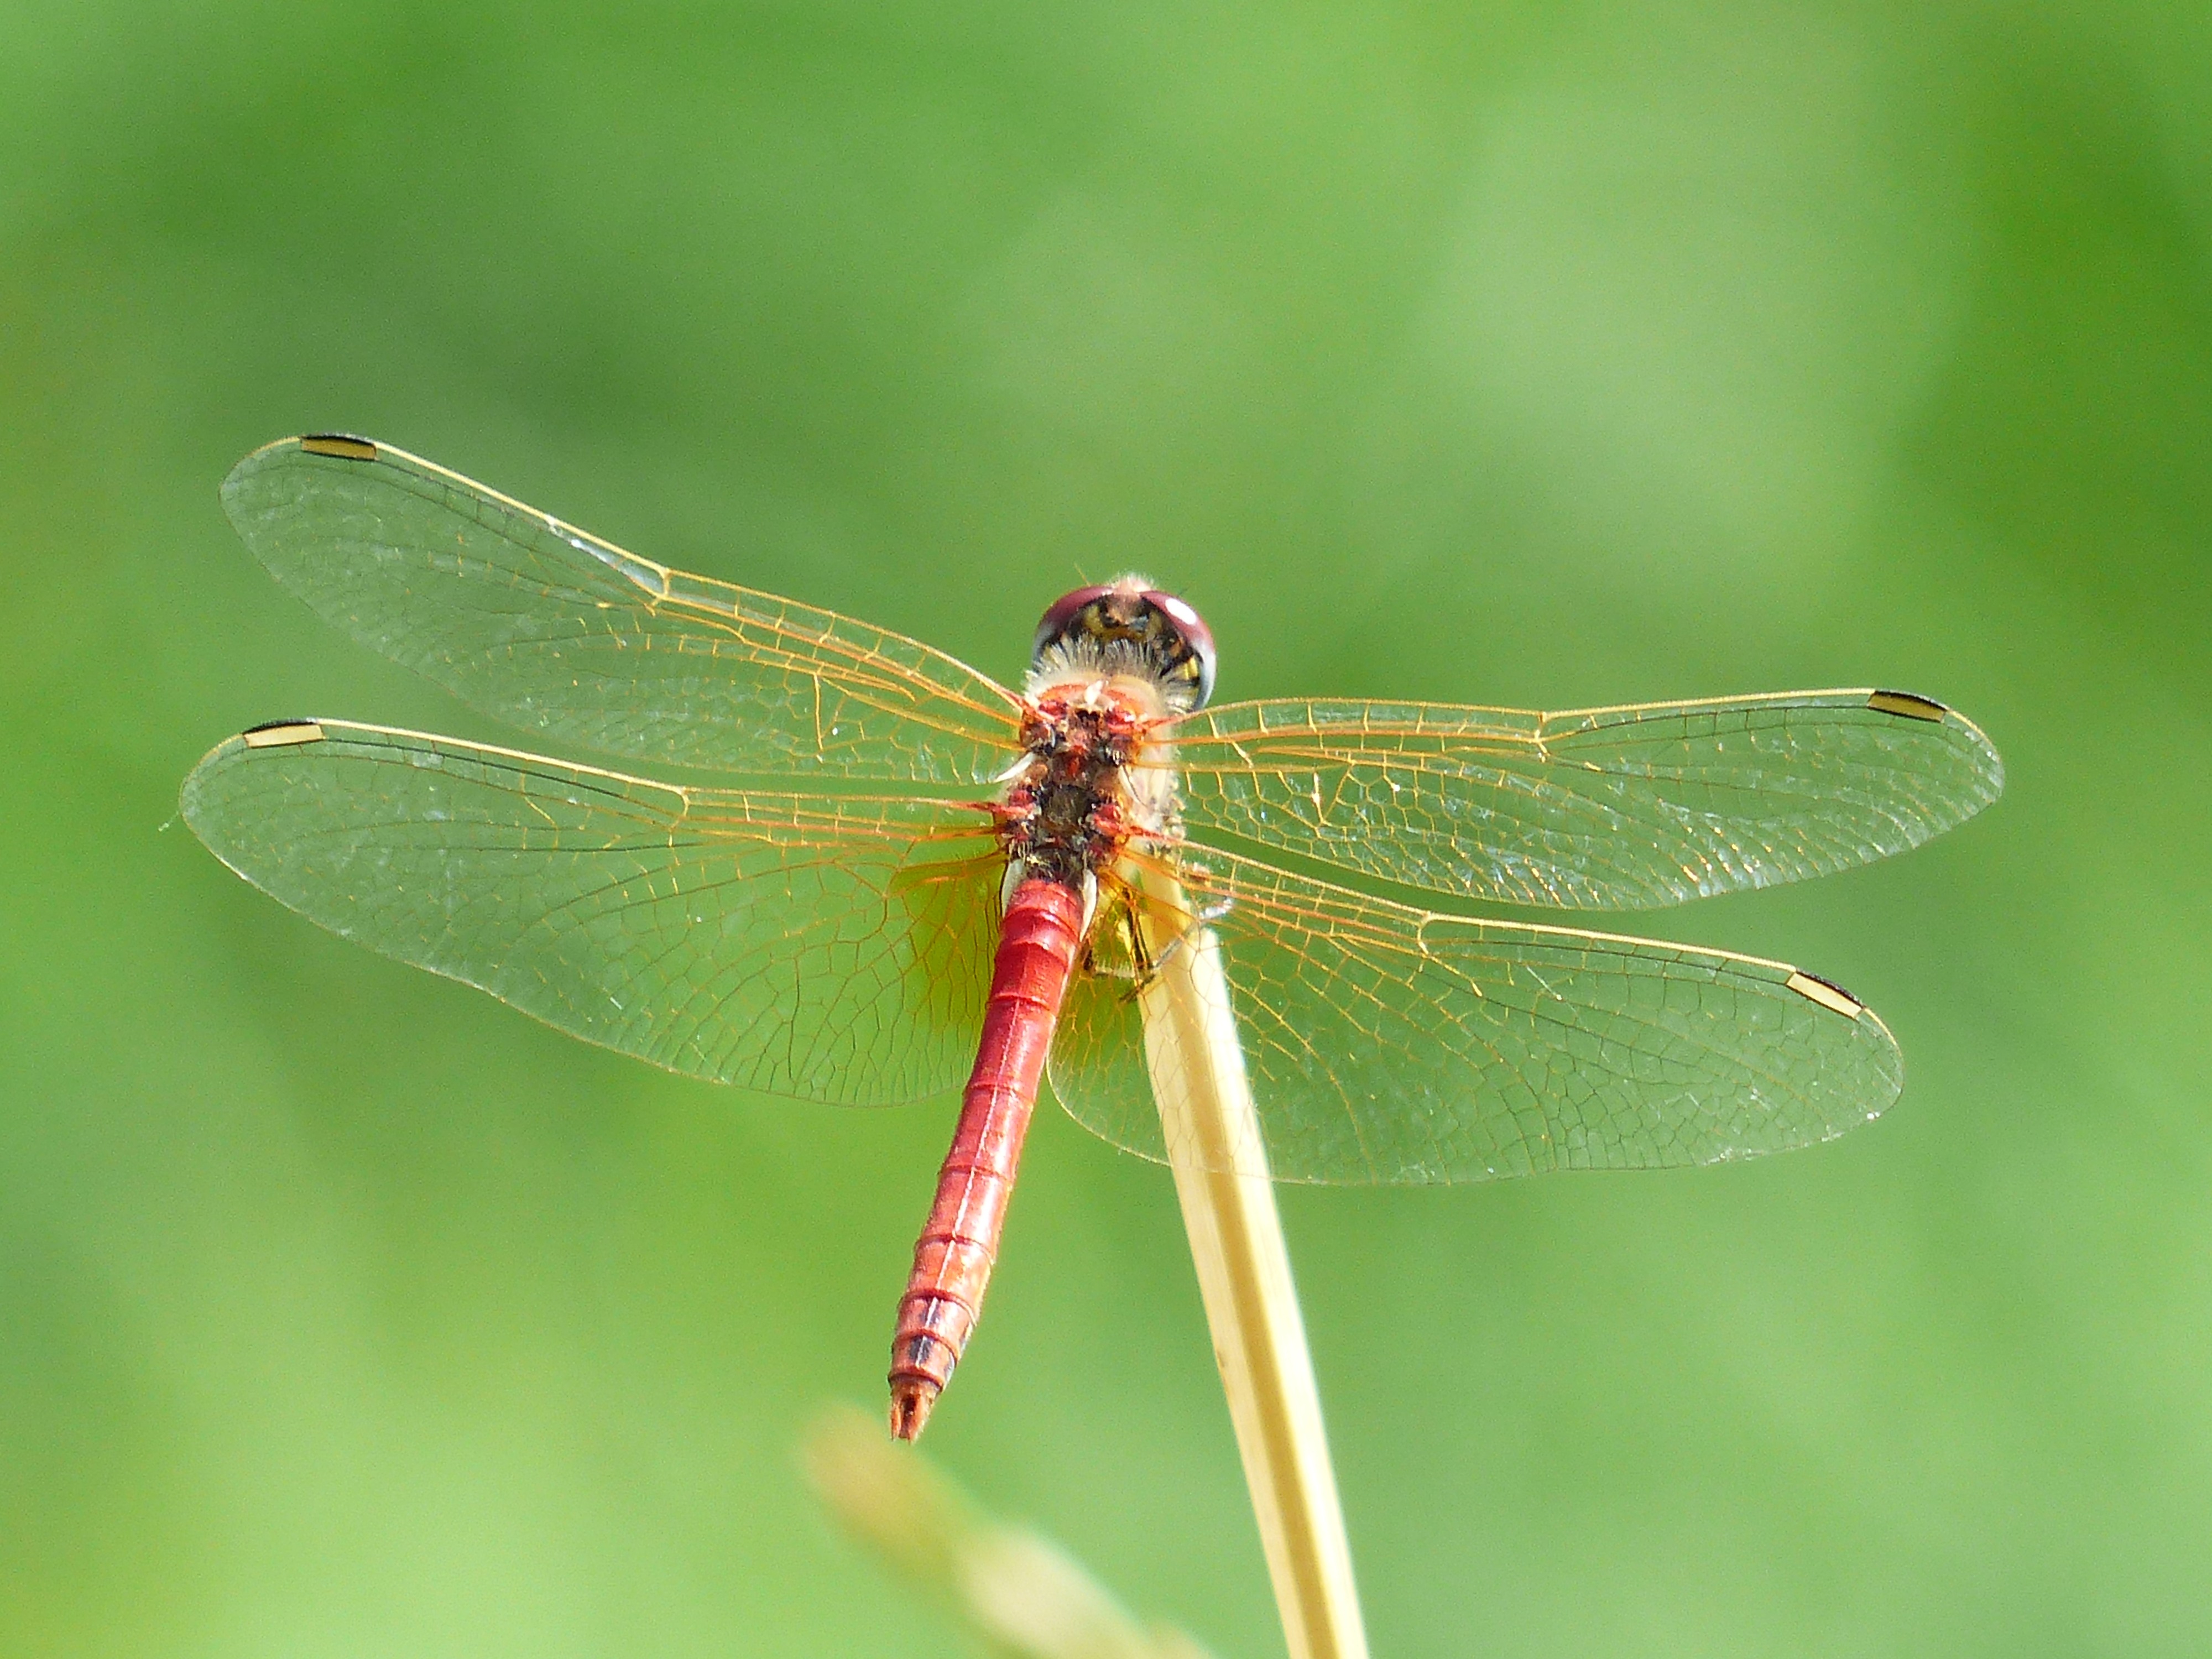
wing, photography, animal, red, insect, fauna, invertebrate, close up, transparent, dragonfly, anisoptera, damselfly, insecta, odonata, libellulidae, filigree, flight insect, macro photography, arthropod, darter, sympetrum striolatum, dragonflies, sailing dragonfly, plant stem, dragonflies and damseflies, lycaenid, net winged insects, crimson heidelibelle, sympetrum sanguineum